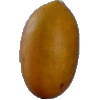
Label: Cucumber Ripe 2